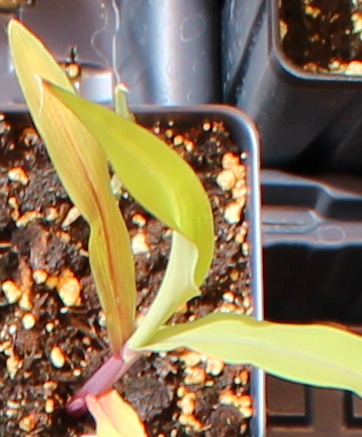
Label: Corn